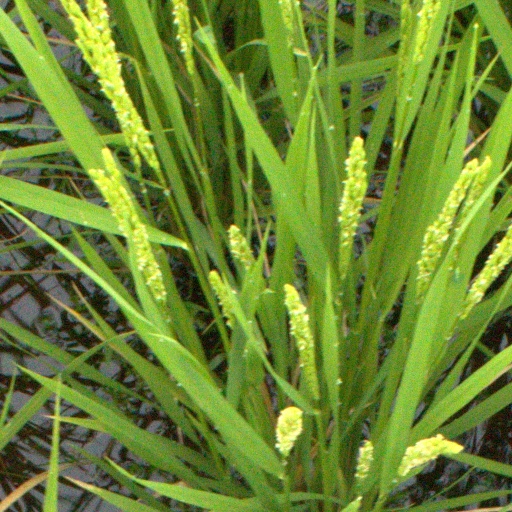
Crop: rice